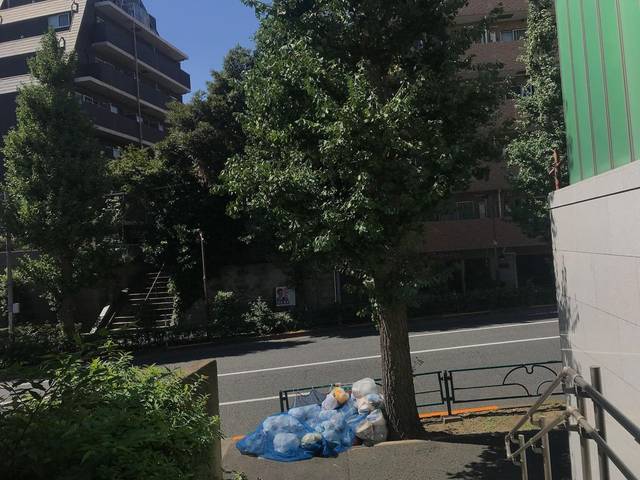
Region: Japan
Coordinates: 35.713, 139.728